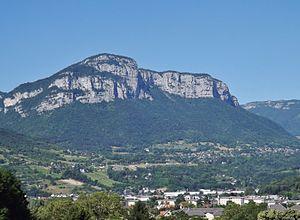
Vue, depuis Chambéry, du mont Peney (1 356 mètres d'altitude), en Savoie.
Le département de la Savoie est un département français de la région Auvergne-Rhône-Alpes, dont le chef-lieu est la ville de Chambéry. Ses habitants sont connus sous le nom de Savoyards. L'Insee et La Poste lui attribuent le code 73.
Le mont Peney est un sommet des Bauges culminant à 1 356 m d'altitude, au sud-est du Nivolet et au nord-est de Chambéry en Savoie. Il est situé sur la commune de Saint-Jean-d'Arvey.